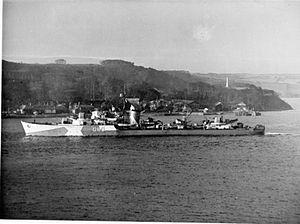
La classe O et P est une série de 16 destroyers construite pour la Royal Navy pendant la Seconde Guerre mondiale.